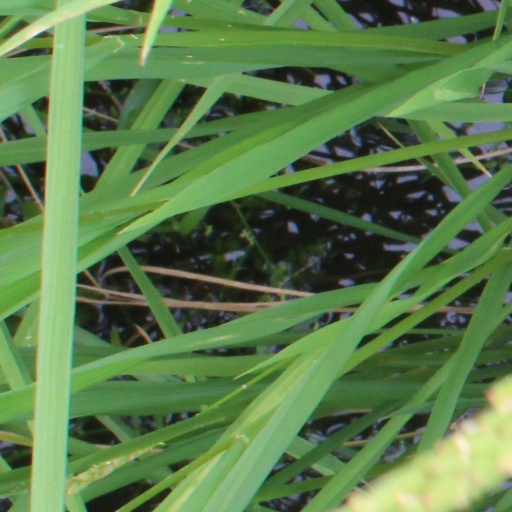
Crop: rice